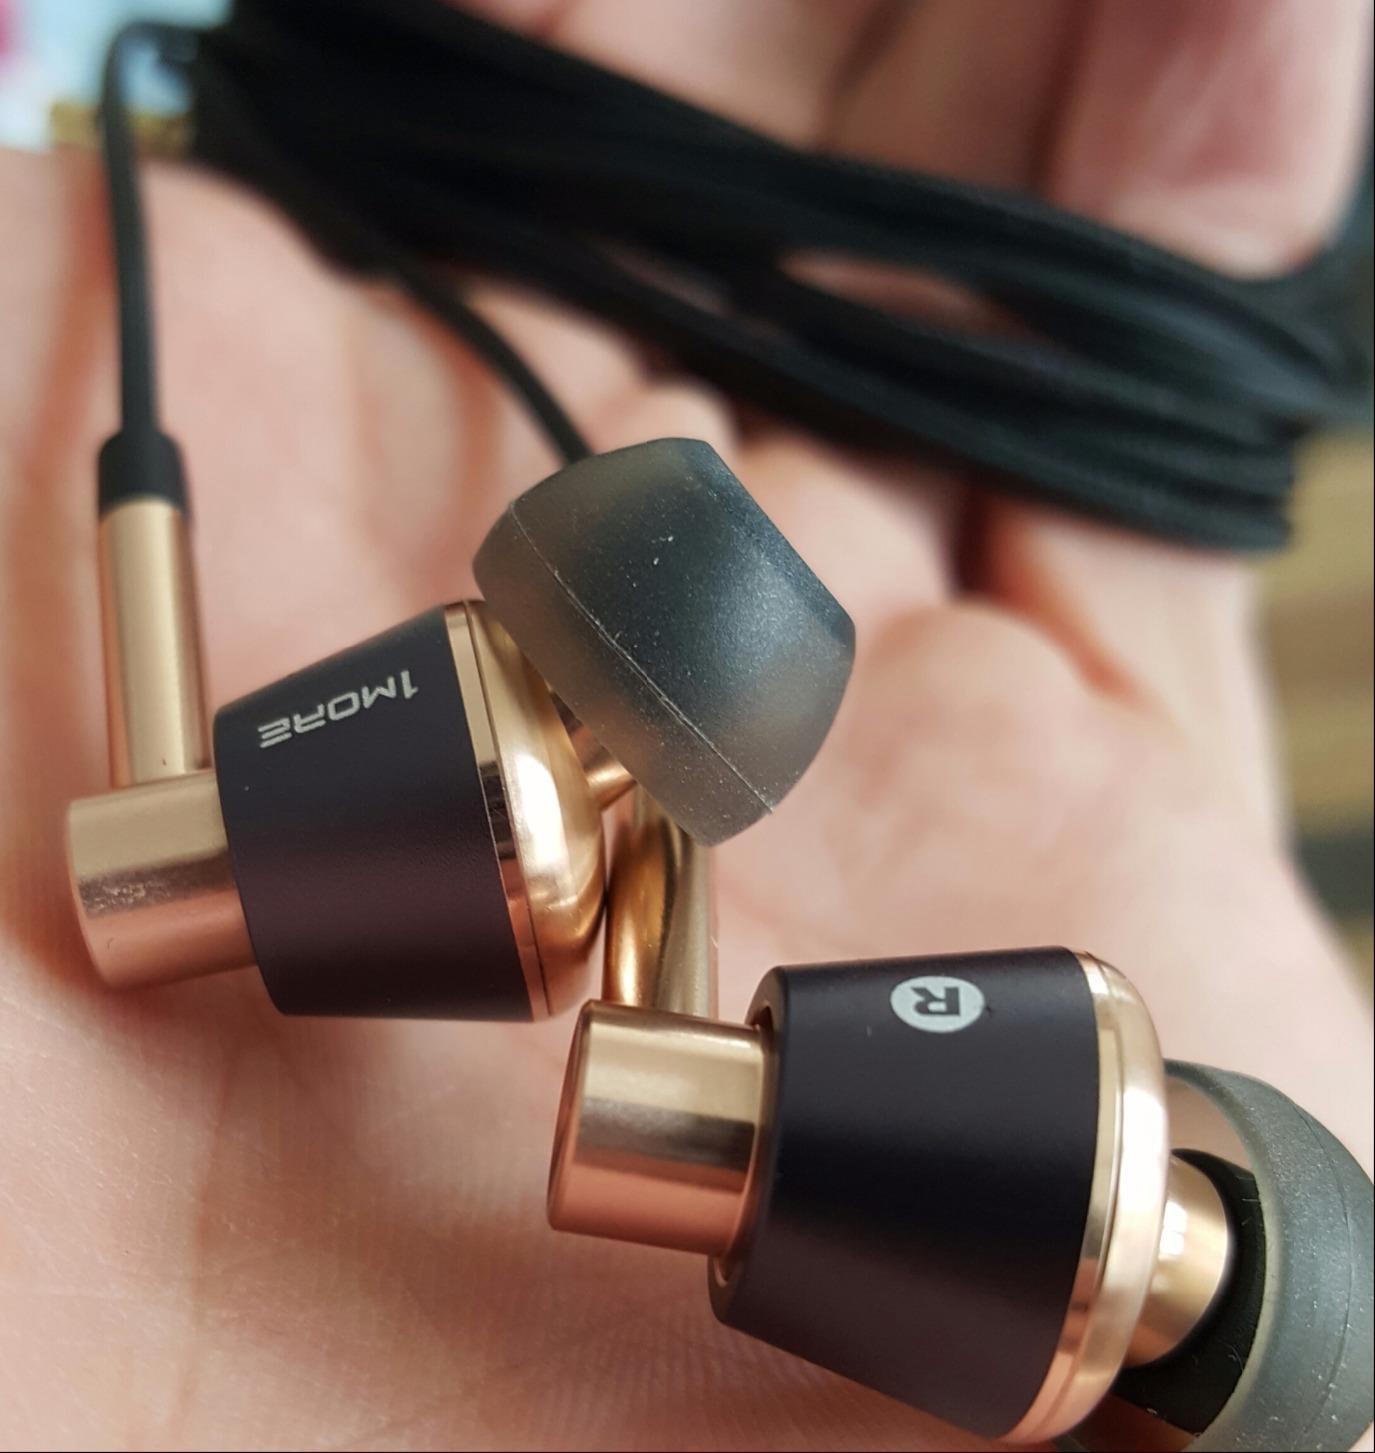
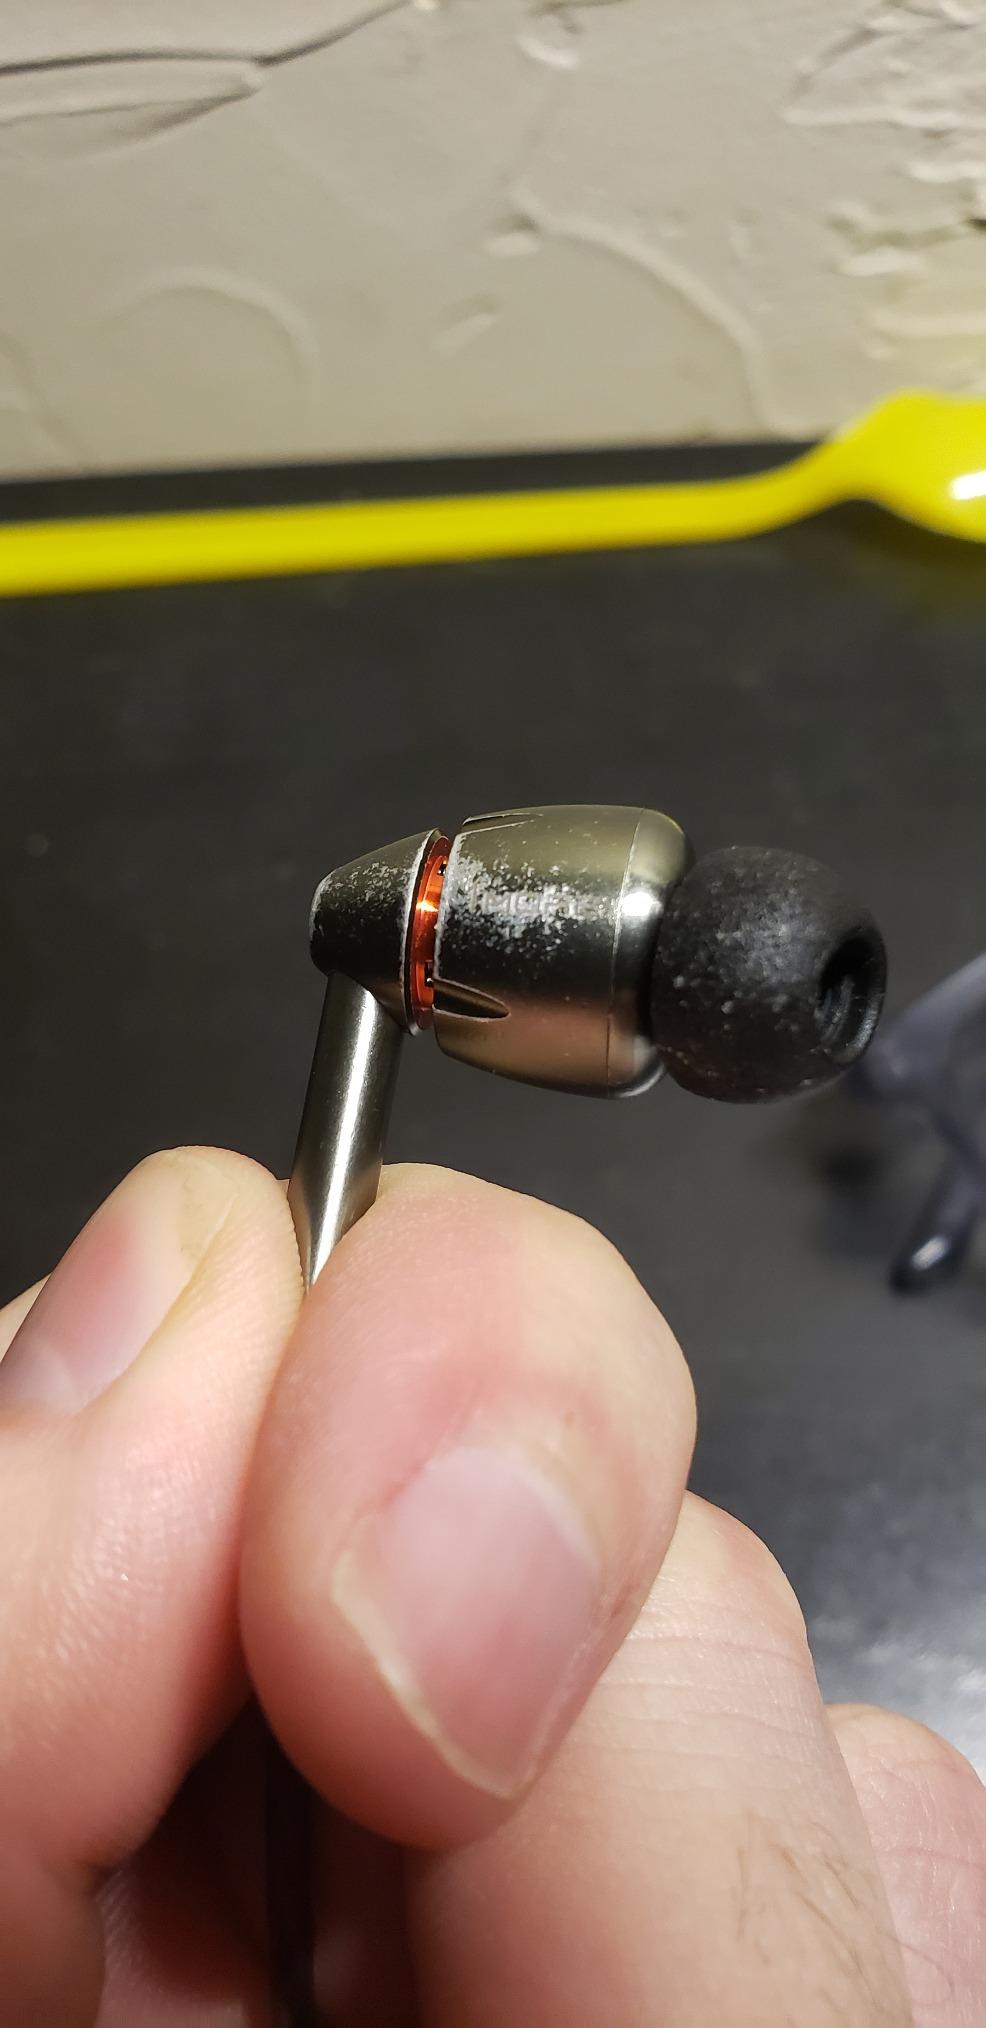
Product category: headphones
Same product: no